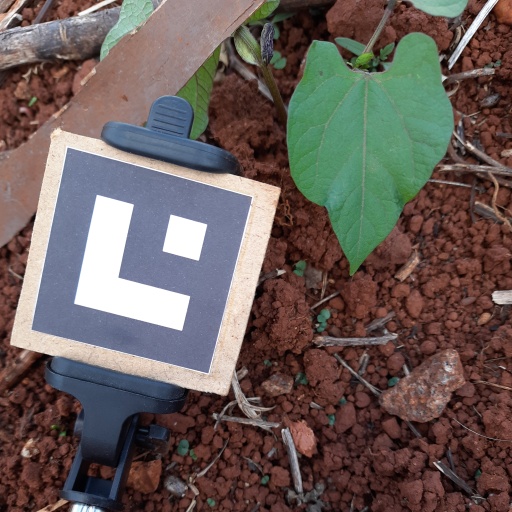
Observations: wavy surface, no eating holes, under shade